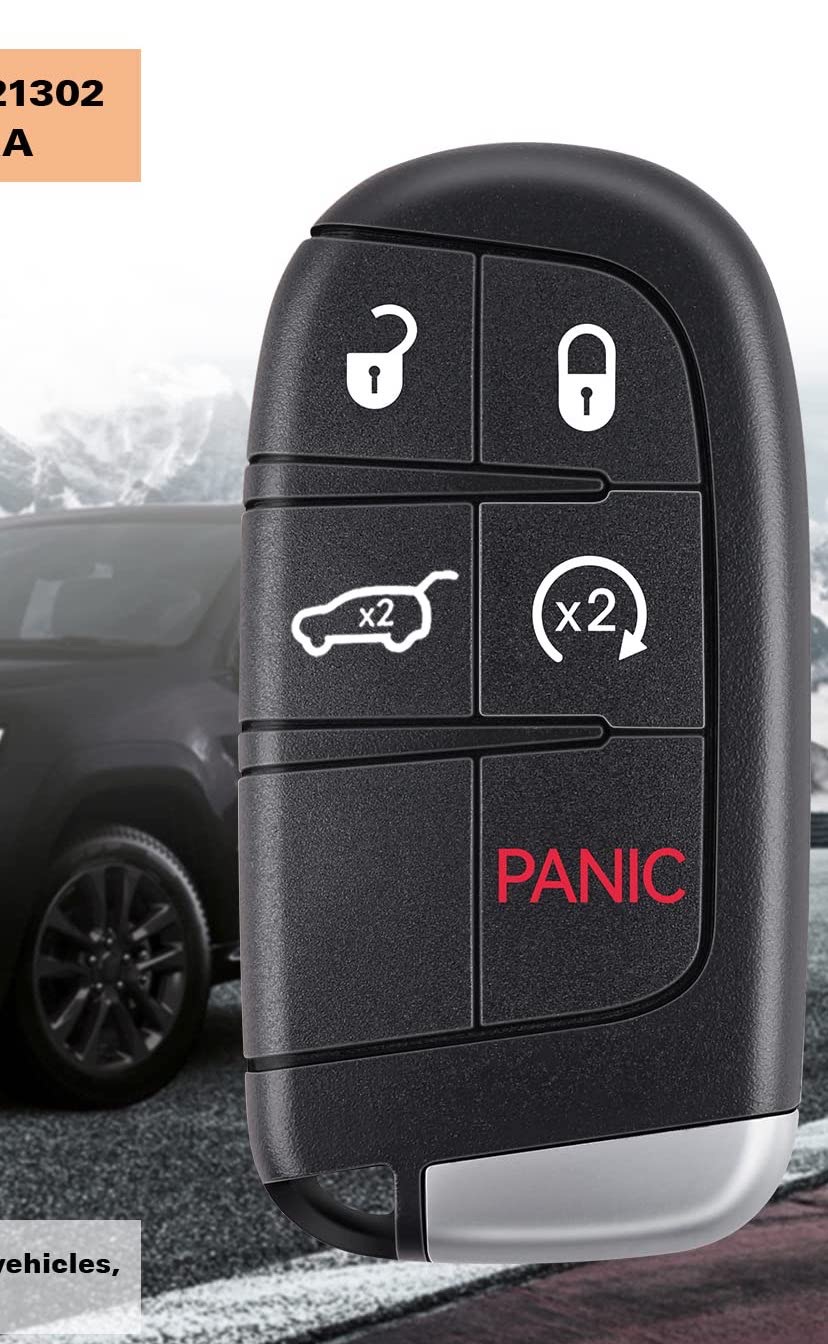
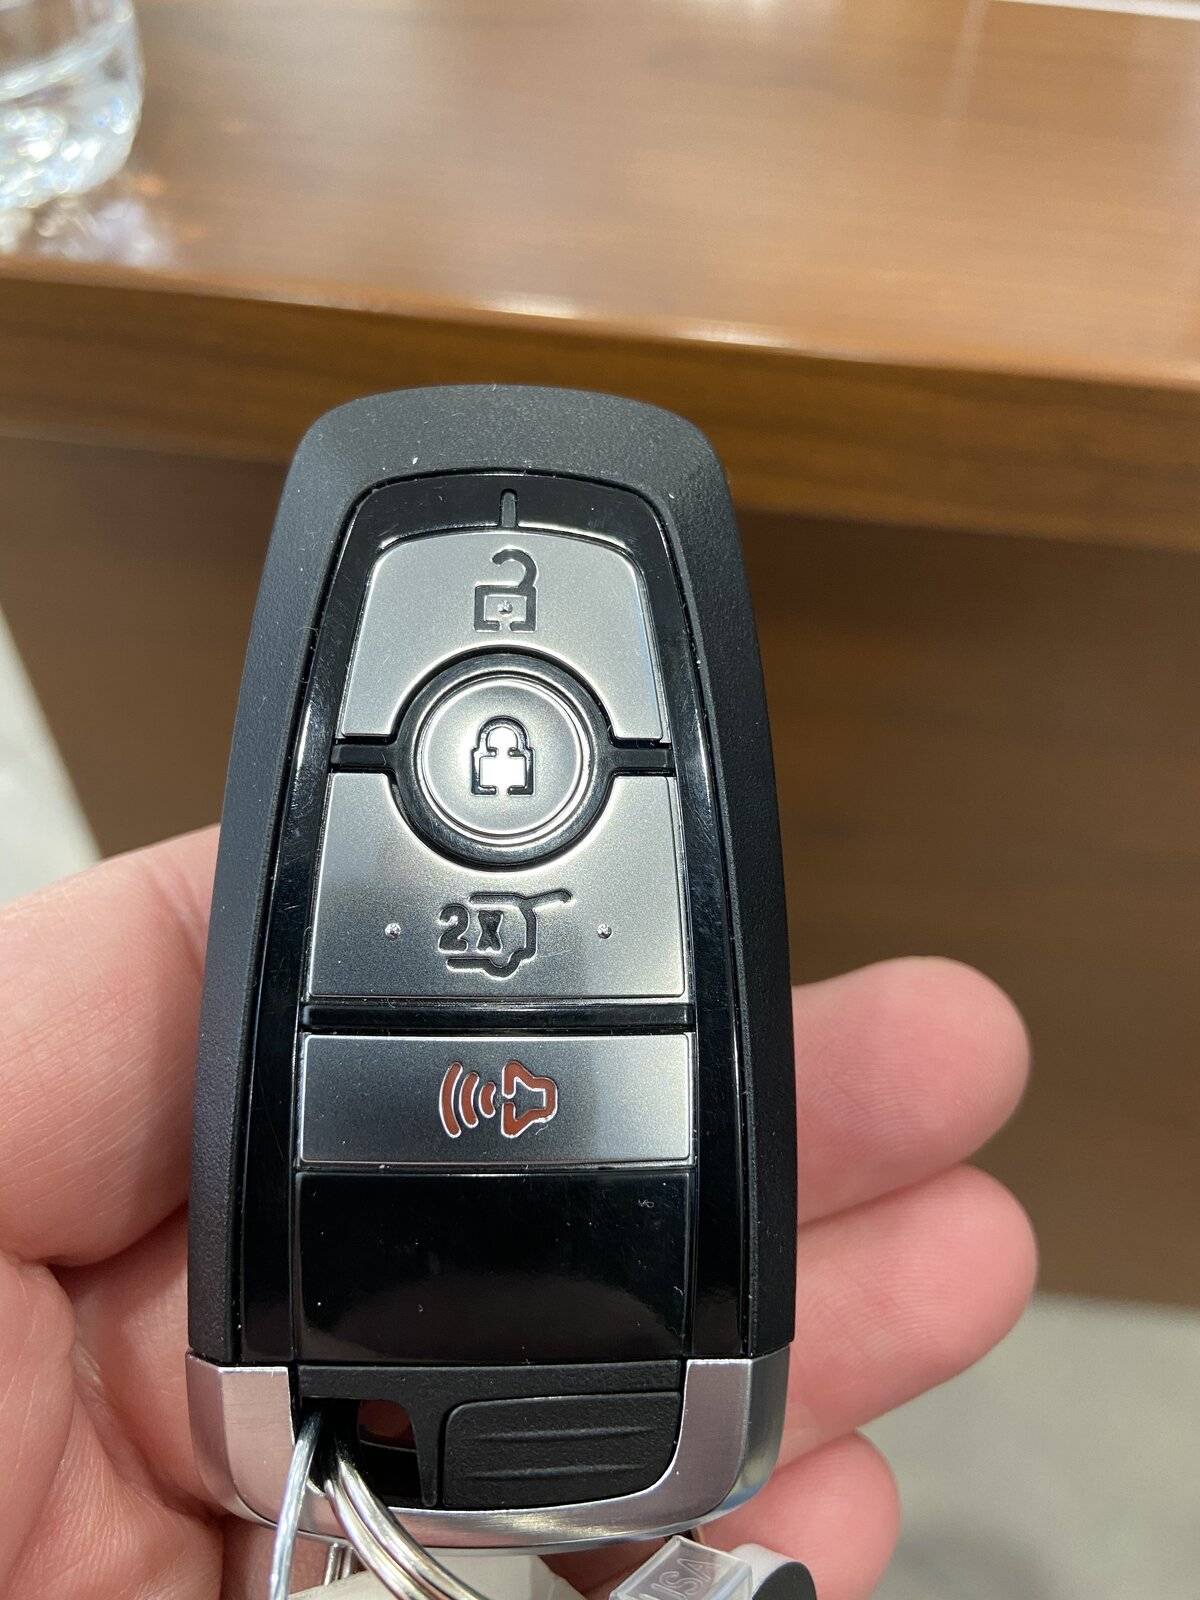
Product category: misc
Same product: yes